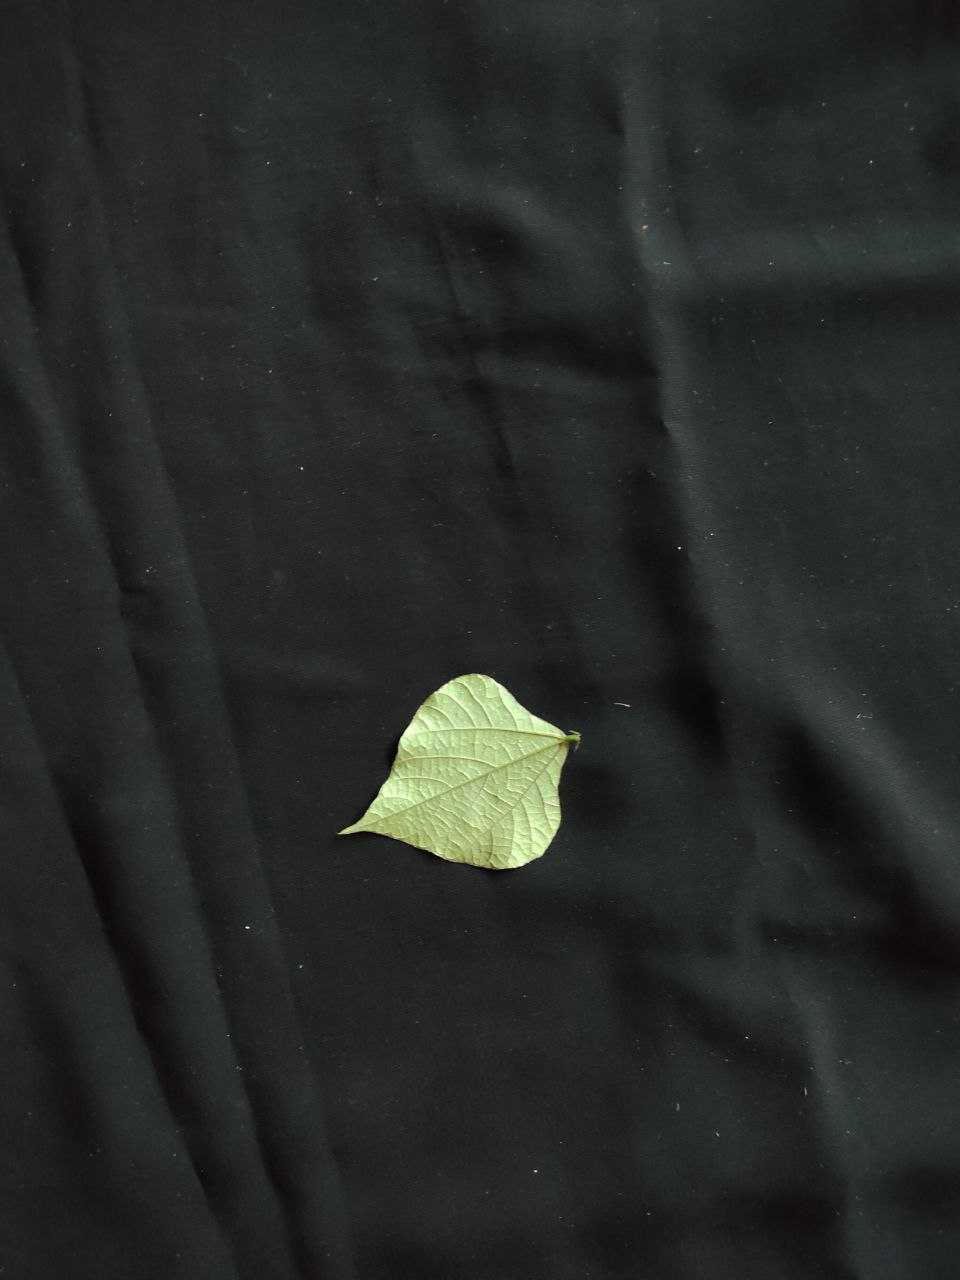
Crop: bean
Leaf condition: Fresh Leaf